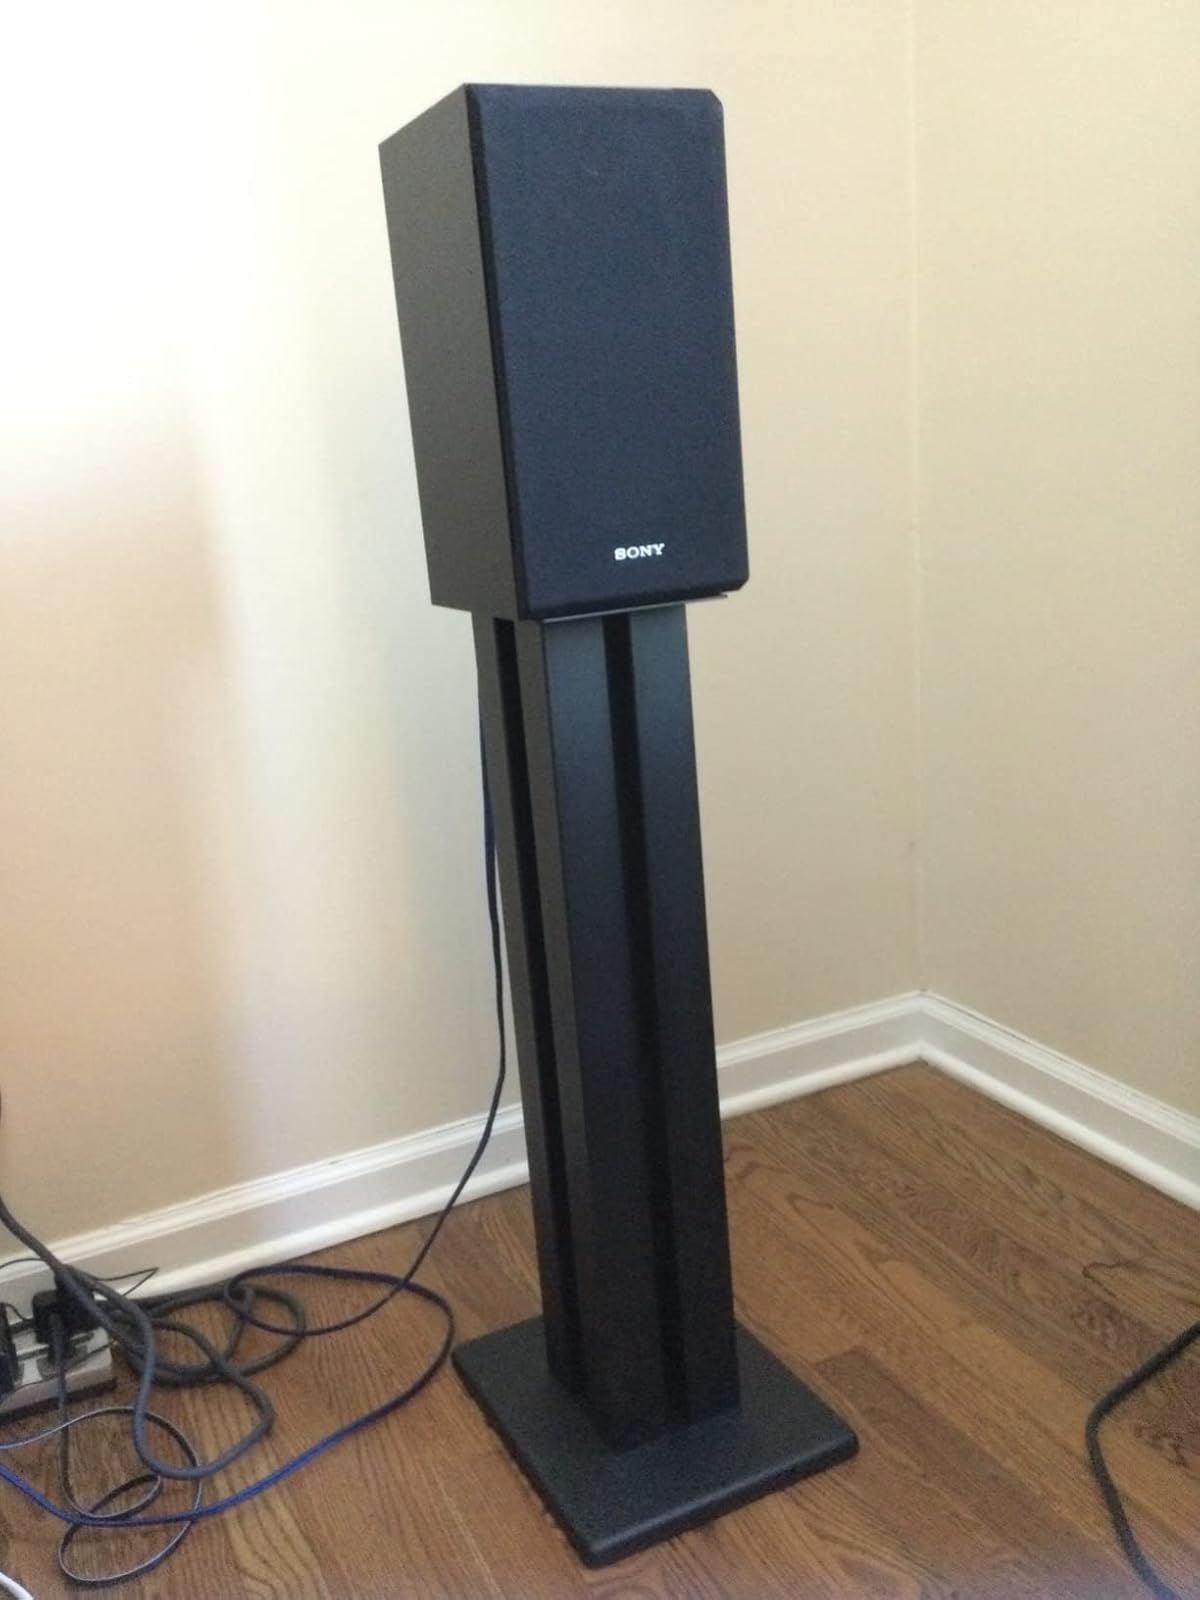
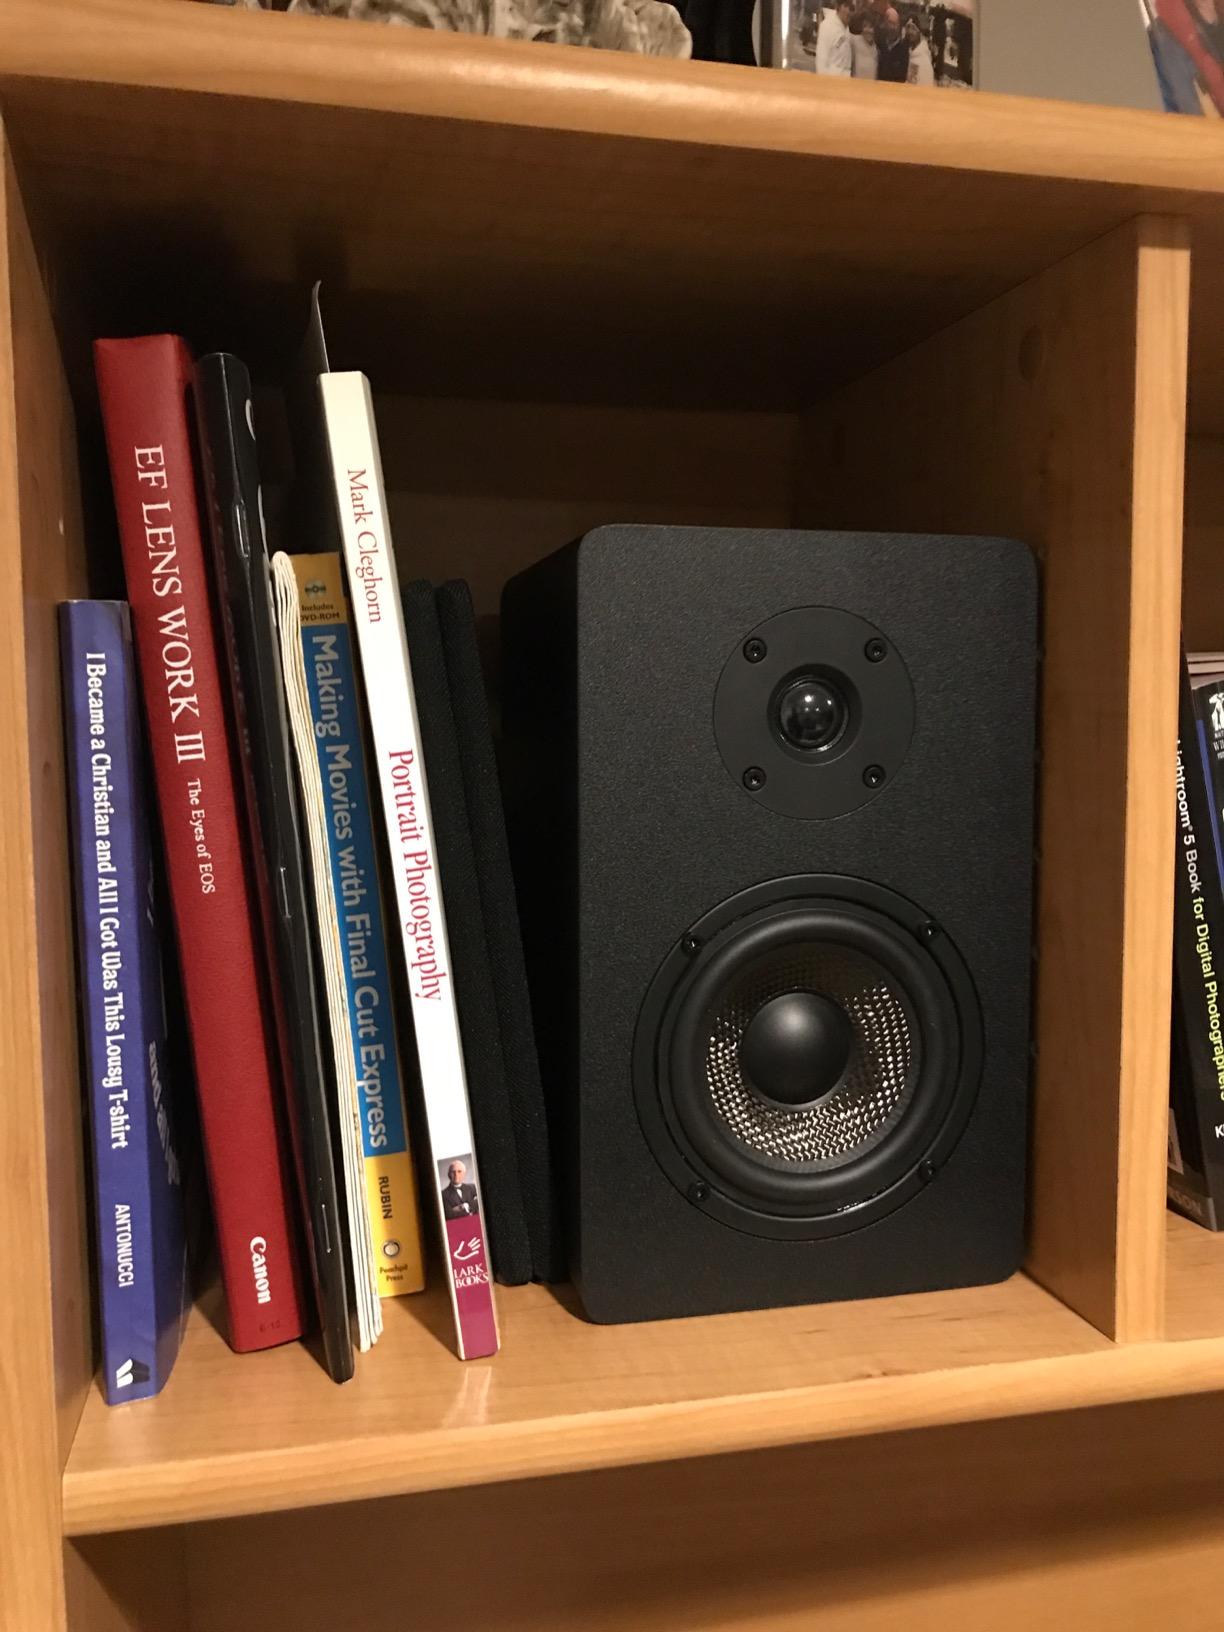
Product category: speaker
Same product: no